List of birds of Malta

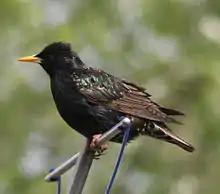
European starling

The family Hirundinidae is adapted to aerial feeding. They have a slender streamlined body, long pointed wings and a short bill with a wide gape. The feet are adapted to perching rather than walking, and the front toes are partially joined at the base.